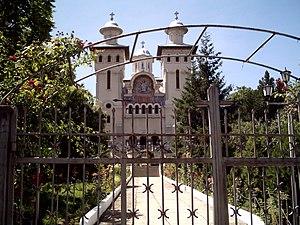
Zalău est une municipalité et une ville de Transylvanie en Roumanie, chef-lieu du județ de Sălaj, dans la région de développement du nord-ouest. Elle comptait 63 642 habitants en 2007.